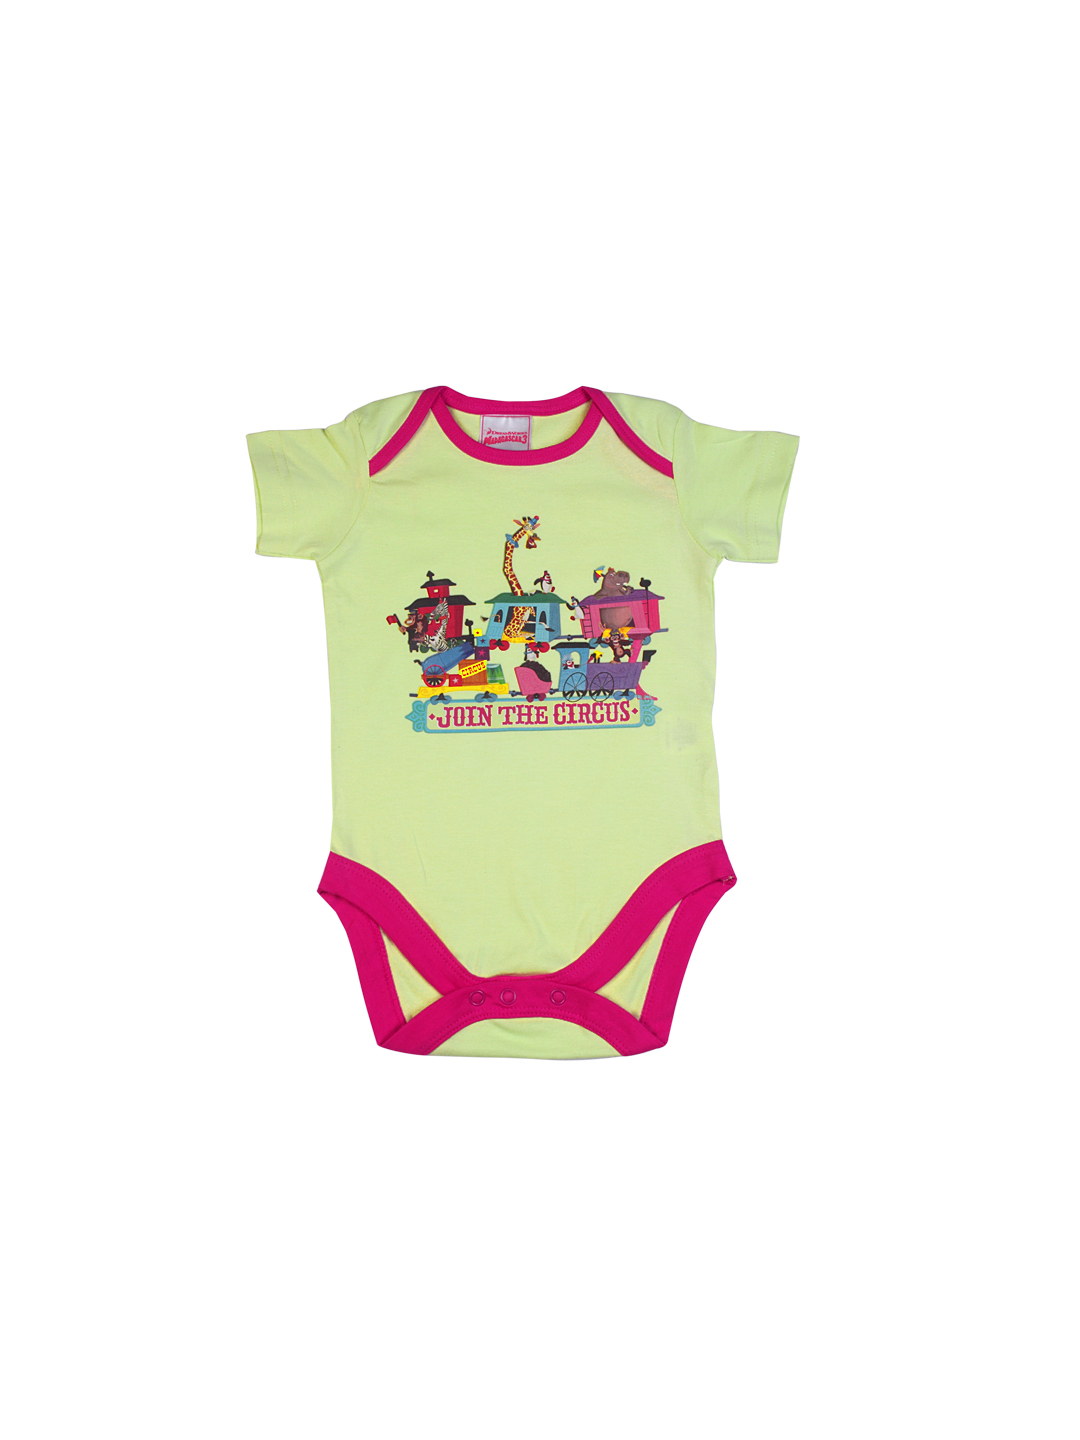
Madagascar3 Infant Boys Light Green Snapsuit Romper
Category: Apparel / Topwear / Rompers
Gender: Girls
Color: Green
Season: Summer 2012
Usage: Casual